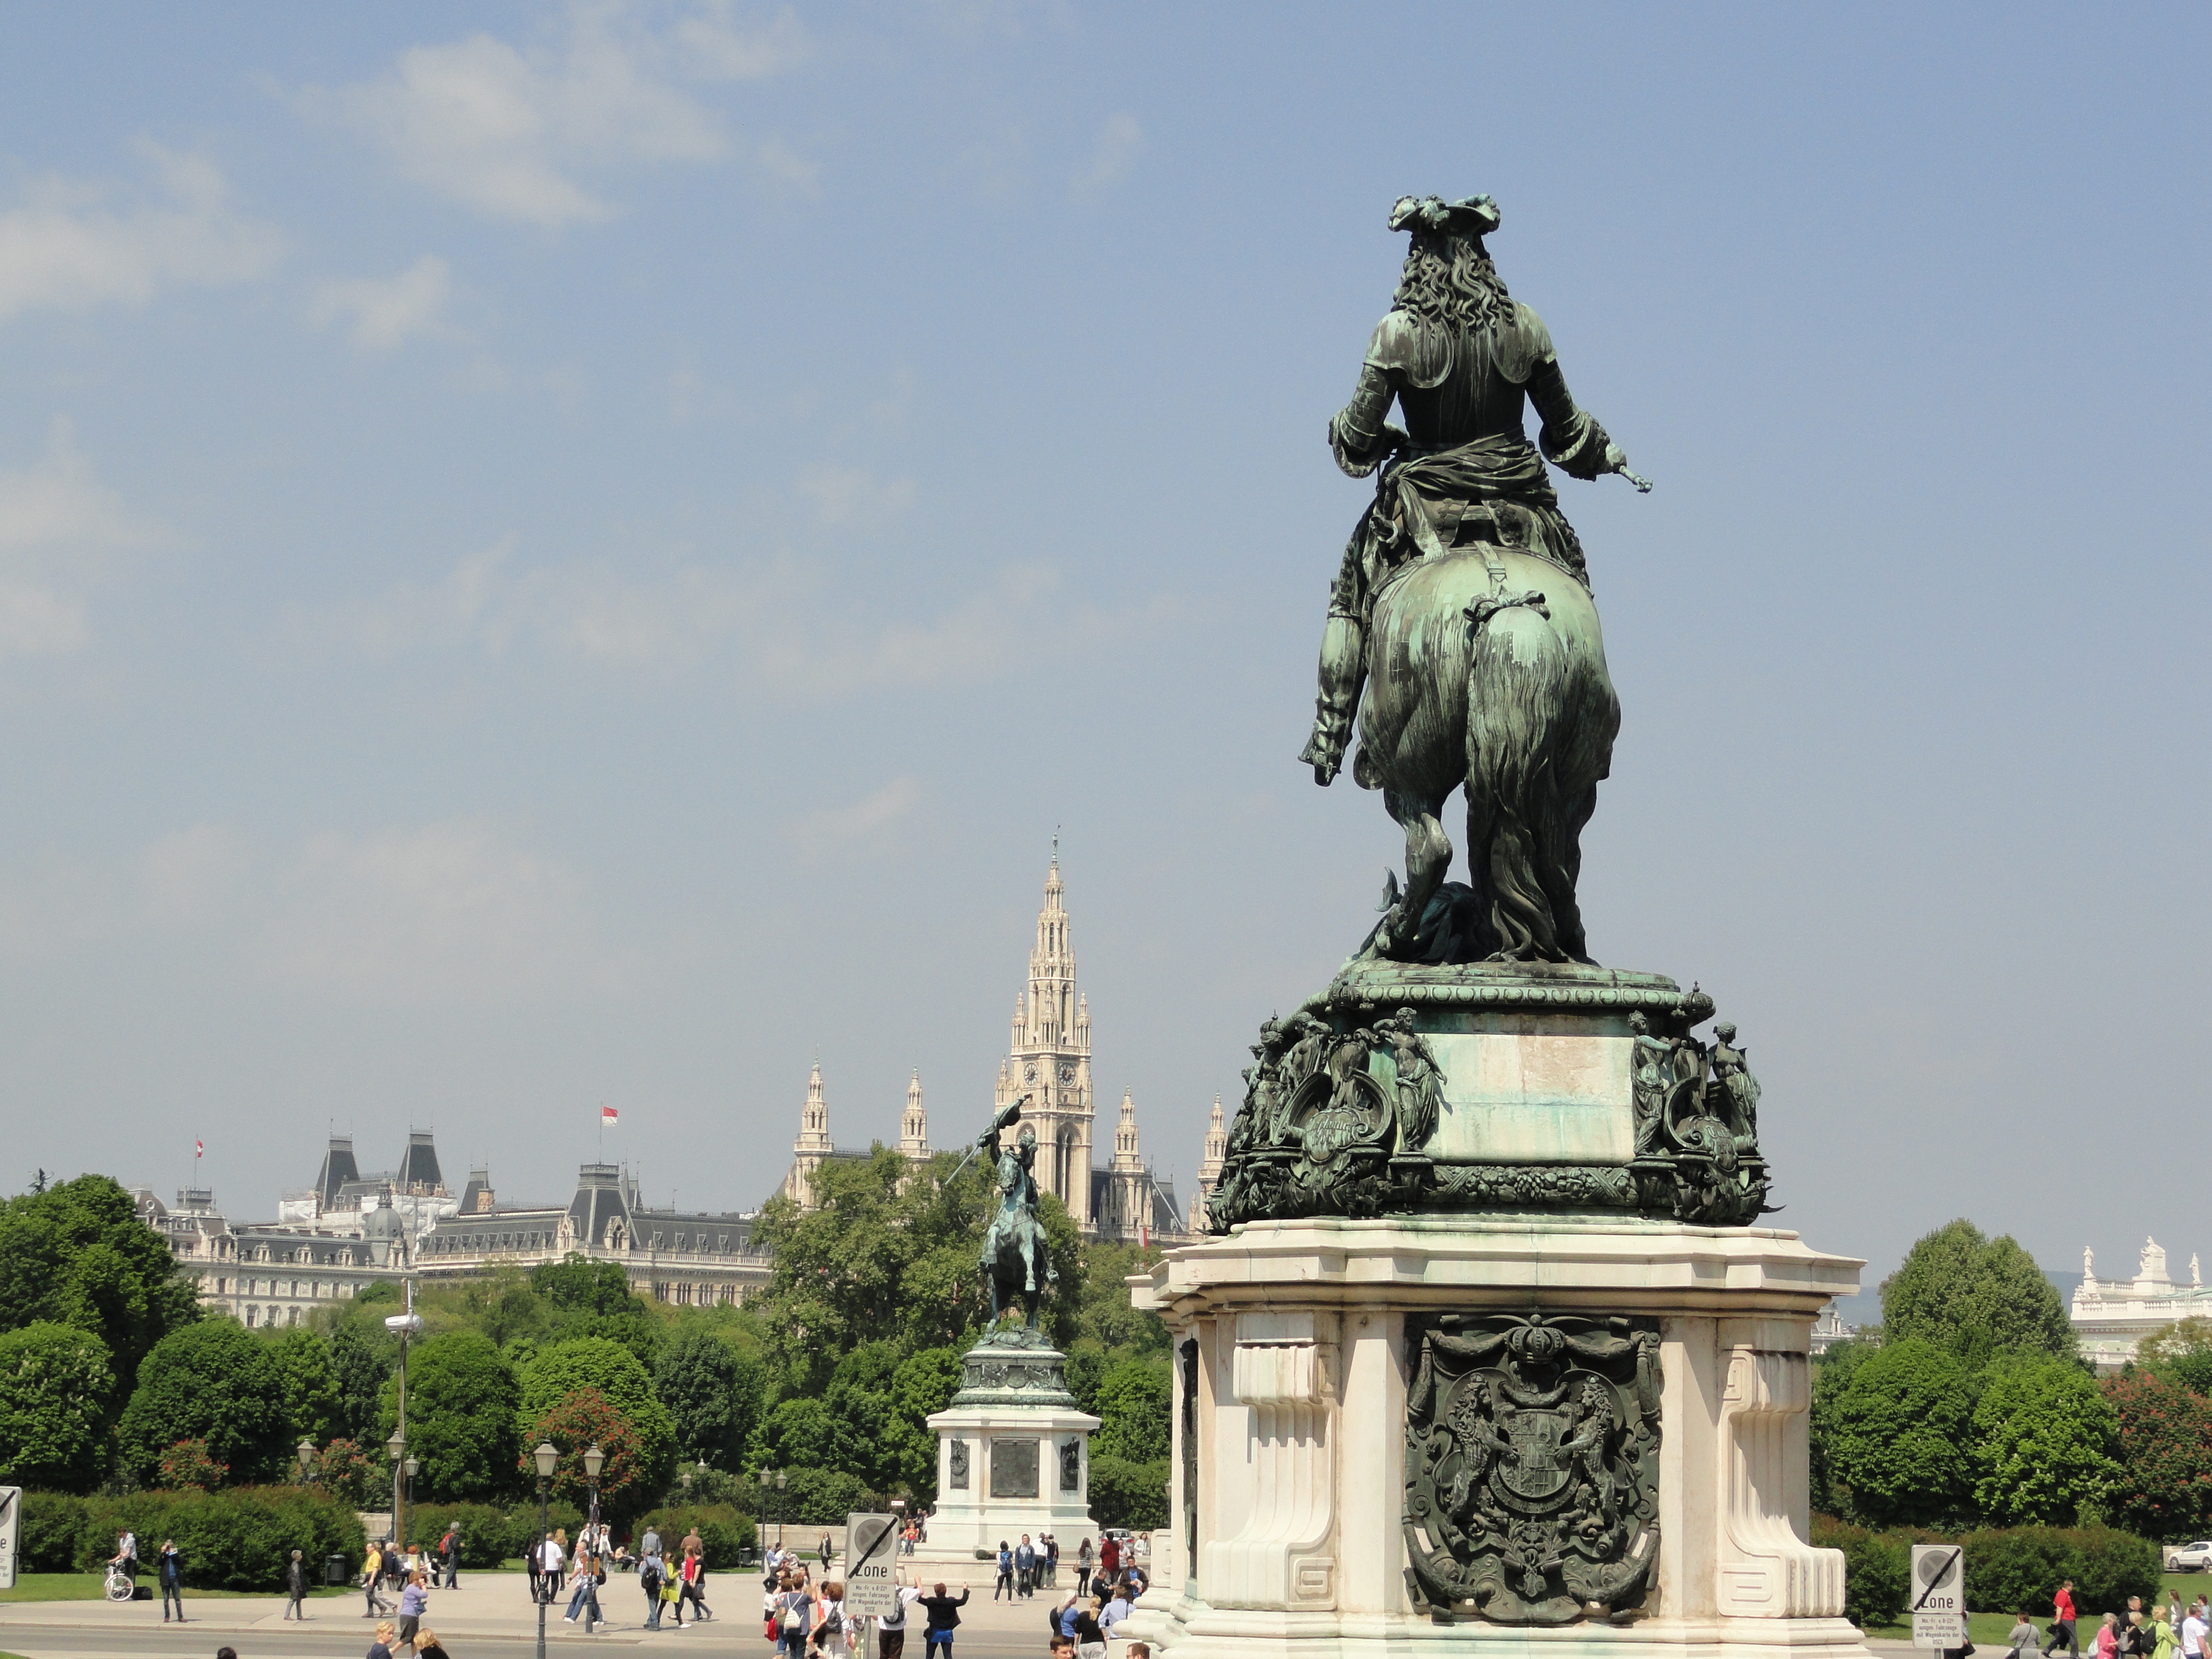
architecture, building, palace, monument, statue, construction, landmark, facade, tourism, sculpture, memorial, vienna, historical, royal, traditional, empress sisi